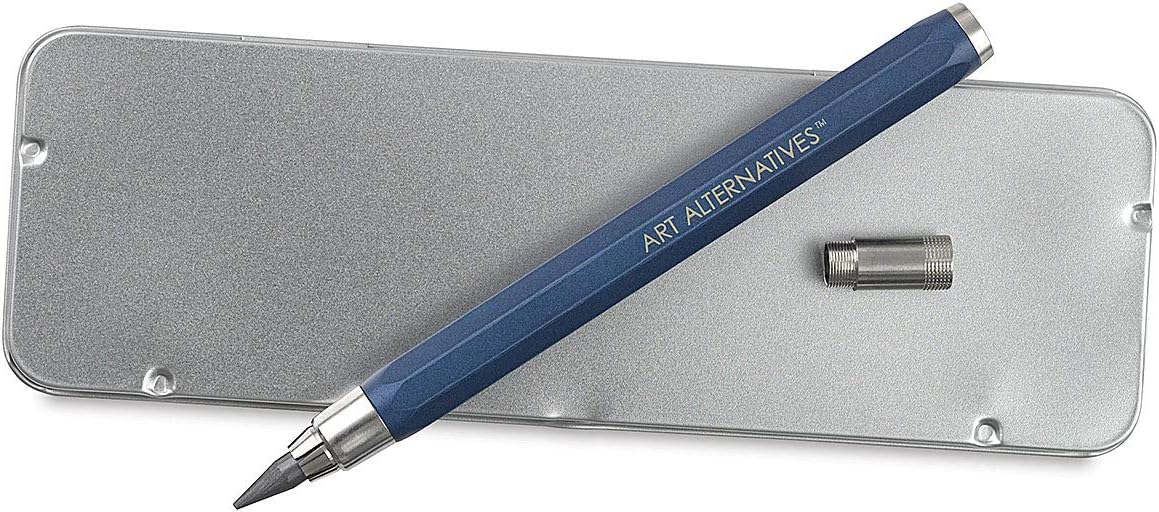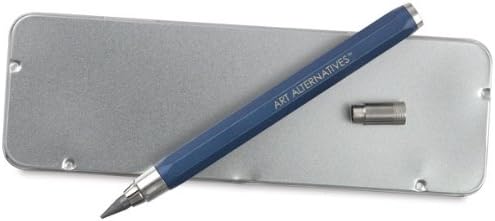
Art Alternatives Pocket Clutch Pencil Set,Black,5.6 mm
Category: Amazon Home
Art Alternatives Pocket Clutch Pencil SetThis line of Pocket Kits makes art on the go a breeze! Each kit comes in a reusable aluminum tin that snaps closed. The Clutch Pencil Set comes with a clutch lead holder three graphite leads (all are 5.4mm grade 2B) and a kneaded eraser. The clutch lead holder has a built in sharpener. All of these kits make great gifts or buy one for yourself to carry along with you anywhere you go!
Features: Constant weight and size for precise technique control | Strong and will not break easily | Built-in sharpener | Includes a drop lead mechanism, a built-in sharpener, three graphite leads and a kneaded eraser | Items are housed in a silver tin box